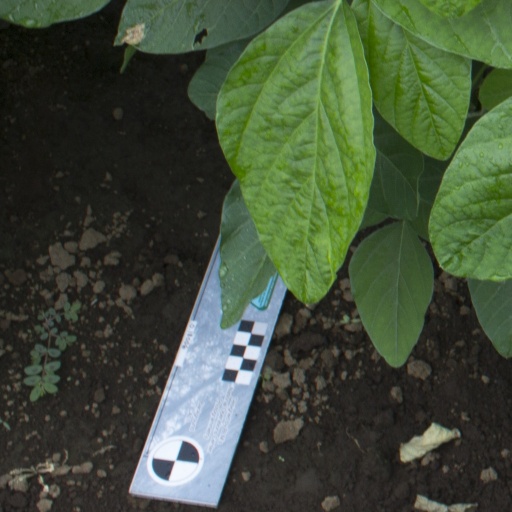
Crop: soybean